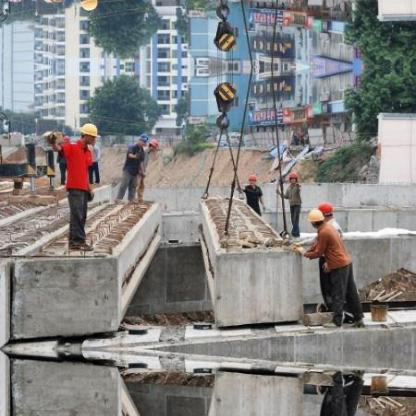
Objects in the image:
label: helmet
label: helmet
label: helmet
label: helmet
label: helmet
label: helmet
label: helmet
label: helmet